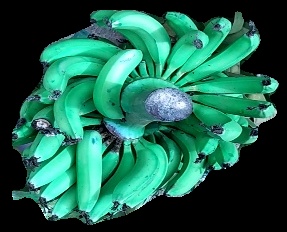
Variety: pachbale
Grade: grade3